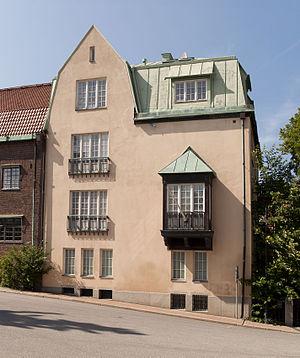
Cet article liste les représentations diplomatiques du Botswana à l'étranger, en excluant les consulats honoraires.